Nikolai Patrushev

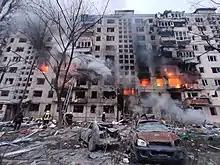
Kyiv after Russian shelling in March 2022. Patrushev played a key role in Putin's decision to invade Ukraine.

Sources say Putin's decision to invade Ukraine was influenced by a small group of war hawks around him, including Patrushev and Russia's defence minister Sergei Shoigu. According to Putin-regime expert Catherine Belton, it was "Patrushev who's always been the leading ideologue of using capitalism as a tool to undermine the West to buy off and corrupt officials and so on. And he's certainly very much painted the West as a hostile enemy of Russia and something which is kind of debauched and decrepit, and it's time to attack [Ukraine in 2022]." According to sources close to the Kremlin, most of Putin's close advisers opposed the invasion, and even Patrushev advised Putin to give diplomacy another chance three days before the invasion, but Putin overruled them all.